Maudslay Motor Company

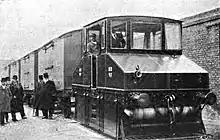
1902 Maudslay Petrol Locomotive

The marine engines did not sell very well, and in 1902 they made their first engine intended for a car which was fitted to chain-drive chassis. The three-cylinder engine, designed by Alexander Craig, was an advanced unit with a single overhead camshaft and pressure lubrication. Also In 1902, Maudslay Motors made a petrol railway locomotive for the City of London Corporation to draw trucks from the London, Brighton and South Coast Railway to the Corporation meat market at Deptford, this requiring 50 tons to be drawn up a gradient of 1 in 36. It was fitted with a three-cylinder engine developing 85 bhp at 450 rpm, with cylinders of 9inch bore and stroke. Transmission was via a 2-speed change gear. The locomotive weighed 12 tons, and was provided with an 8 hp auxiliary engine which was used to start the main engine. This was the first commercially successful petrol locomotive in the world.